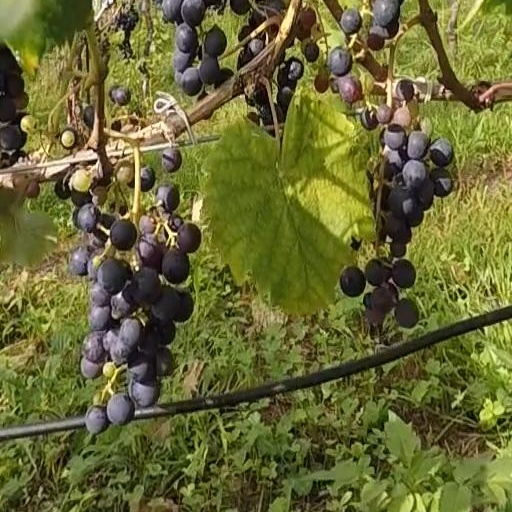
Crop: grape